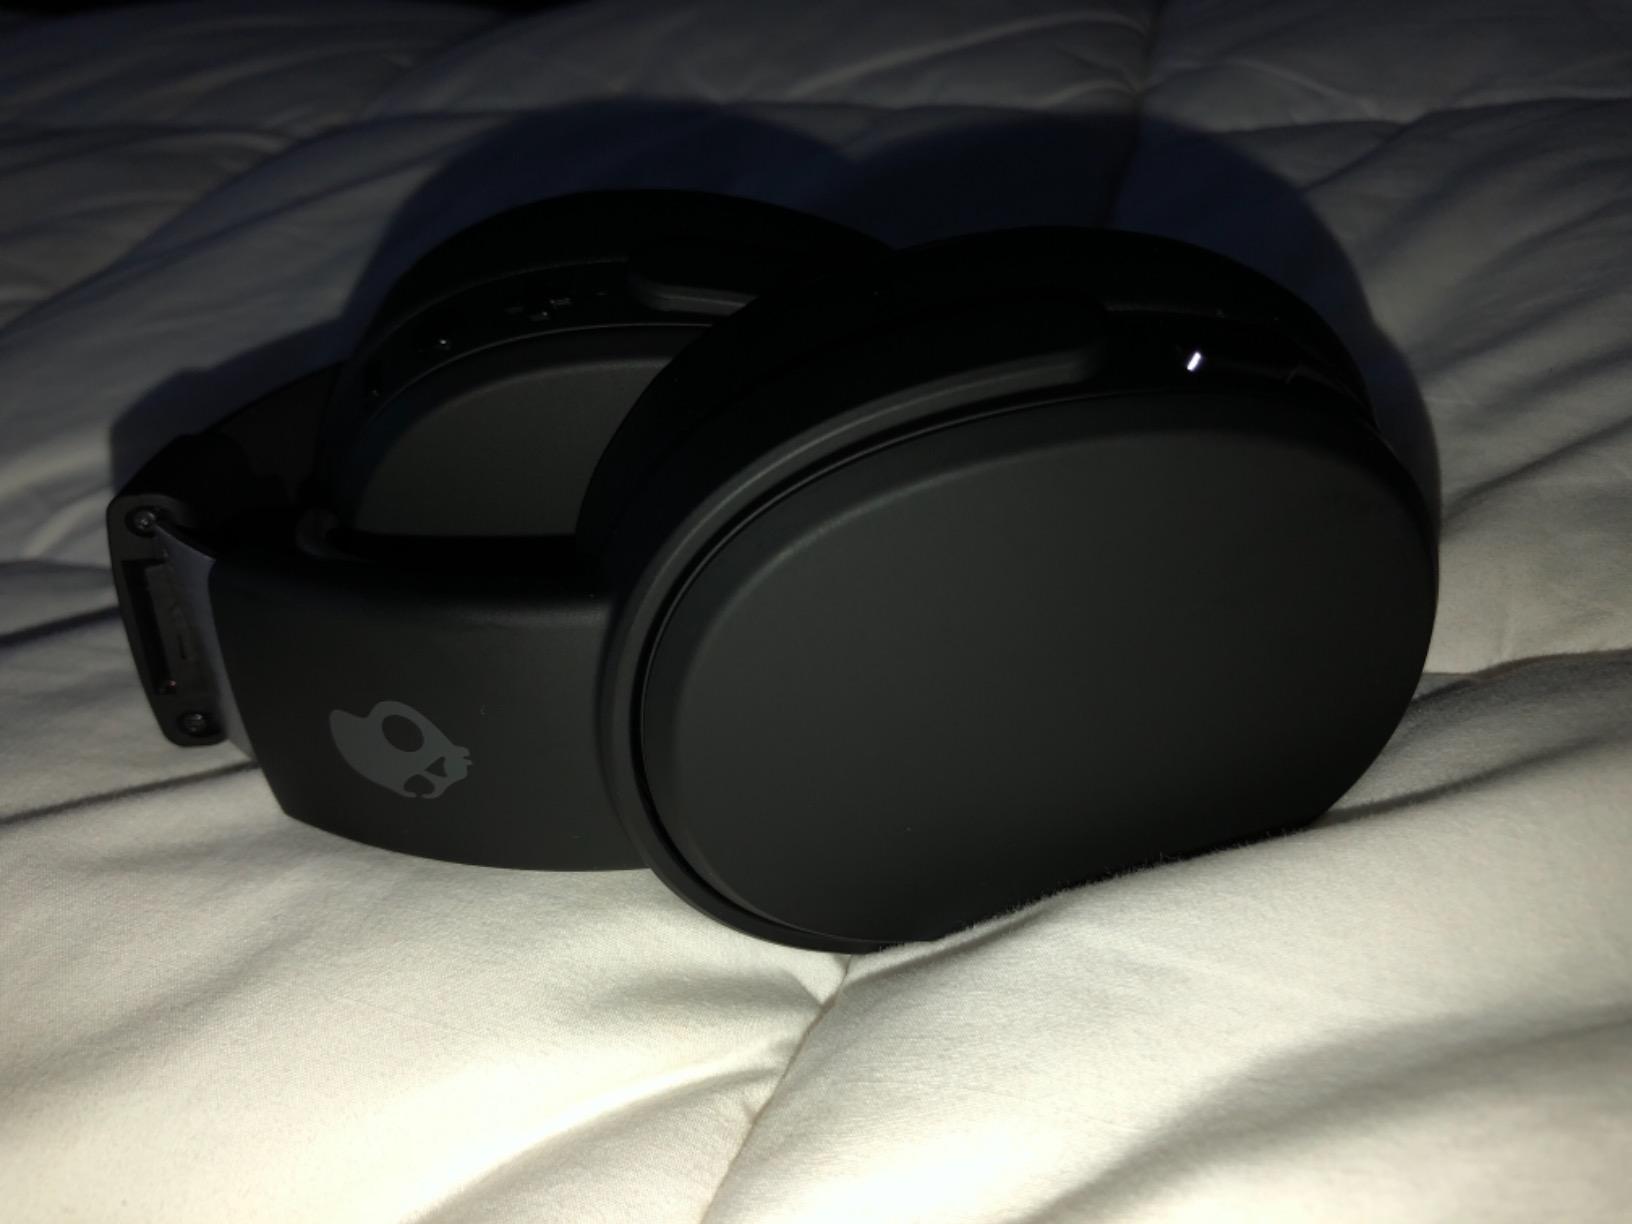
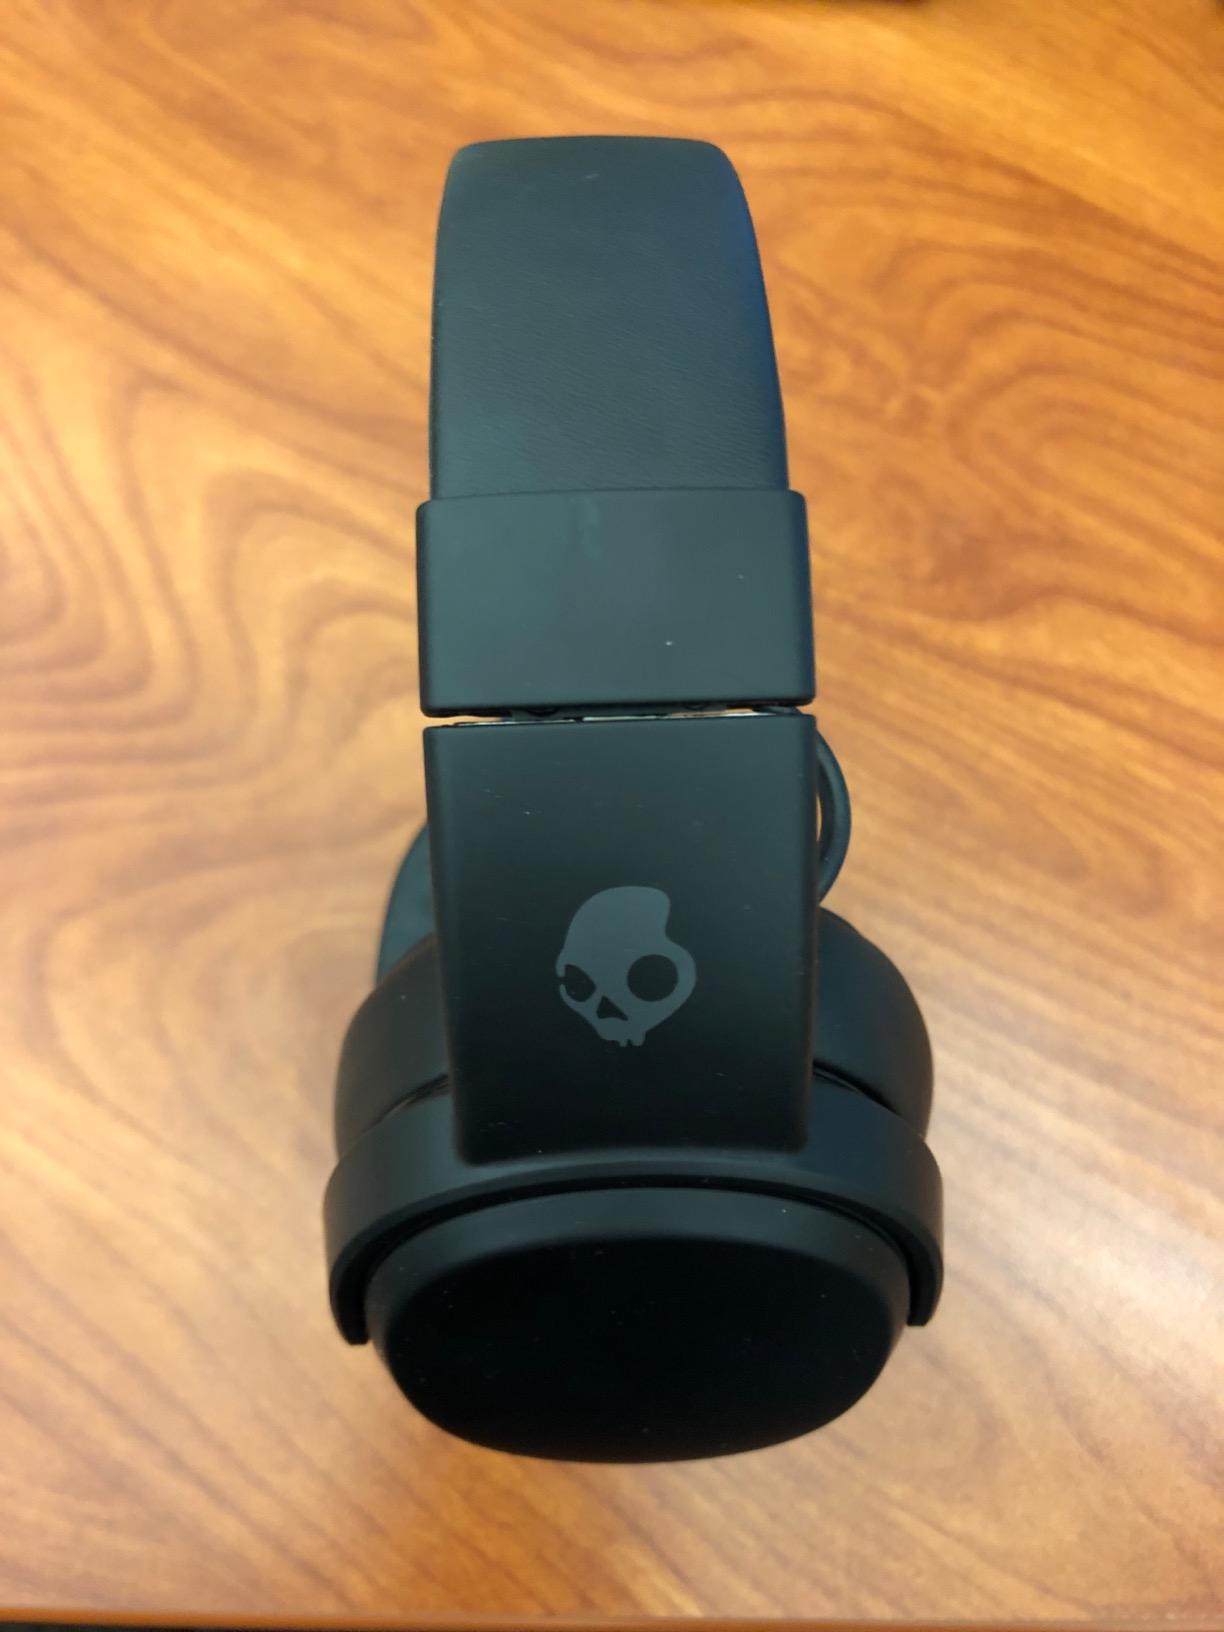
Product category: headphones
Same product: yes